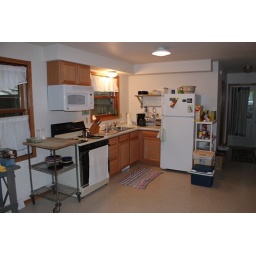
Full kitchen in new house